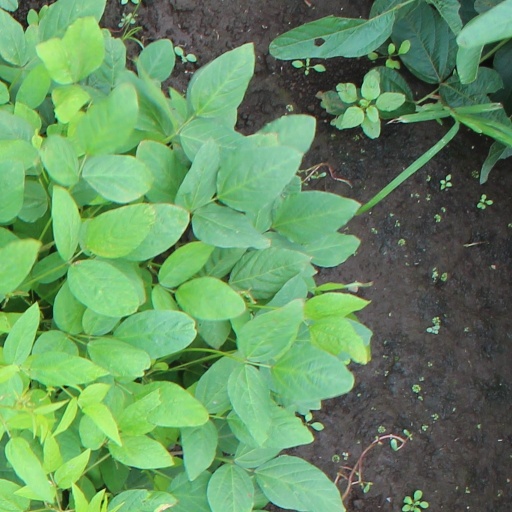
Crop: soybean